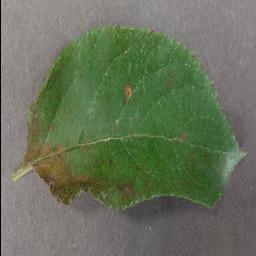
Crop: apple
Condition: cedar_rust